Arc suppression

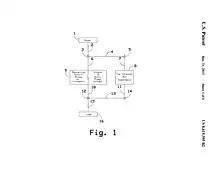
An electronic power contact arc suppressor attached in parallel across the contact of a relay or contactor (Fig. 1 of issued patent U.S. 8,619,395 B2)

The circuit diagram is part of an issued patent for an electronic power contact arc suppressor intended to protect the contacts of electrical relays or contactors. It suppresses arcs by providing an alternate path around contacts as they open or close.